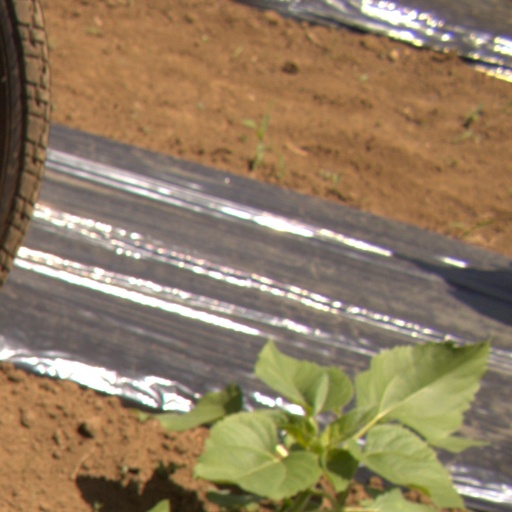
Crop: Jerusalem artichoke